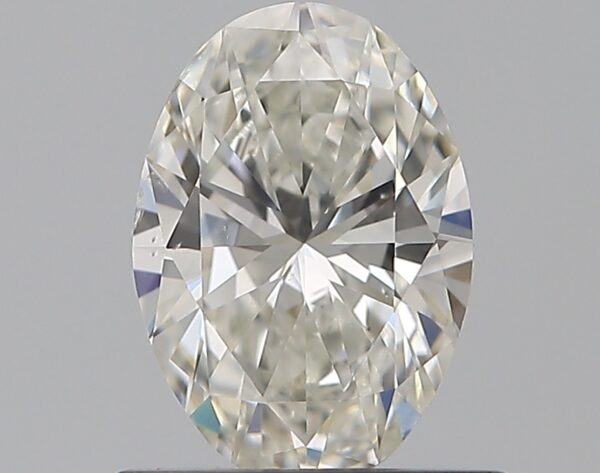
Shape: oval
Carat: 0.7
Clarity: SI1
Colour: H
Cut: EX
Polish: EX
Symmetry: EX
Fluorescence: M
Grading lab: GIA
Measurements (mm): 7.15 x 5.03 x 3.16